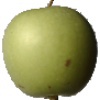
Label: apple_granny_smith